Madame Aema 5

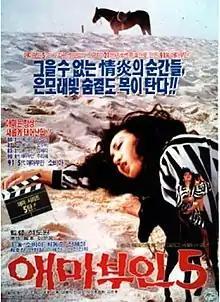
Theatrical poster for "Madame Aema 5" (1991)

Madame Aema 5 is a 1991 South Korean film directed by Suk Do-won. It was the fifth entry in the "Madame Aema" series, the longest-running film series in Korean cinema.